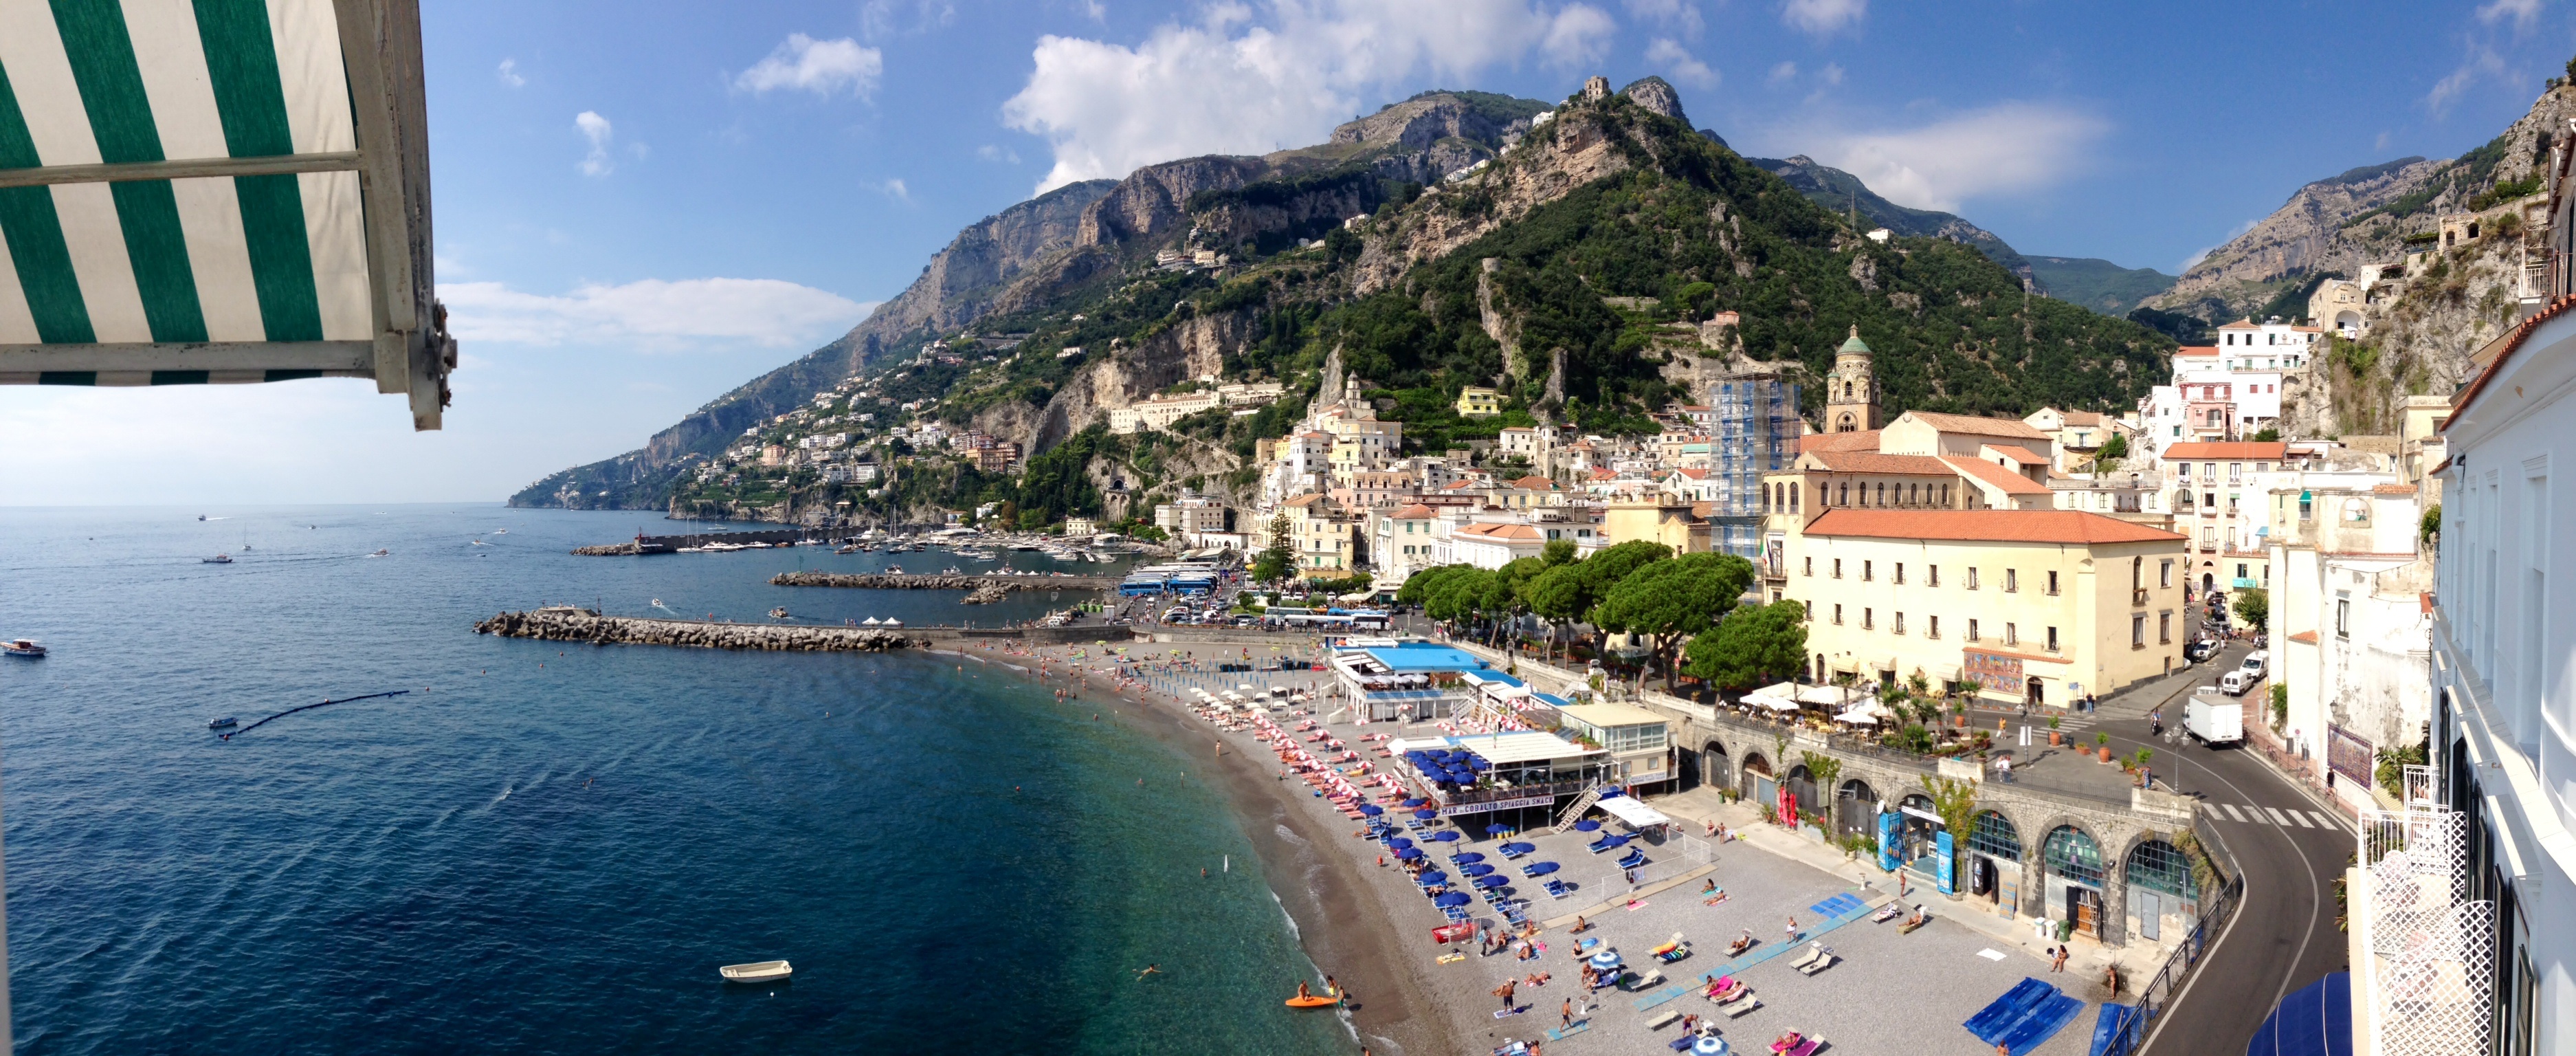
beach, sea, coast, town, vacation, bay, tourism